Stars Over Foy

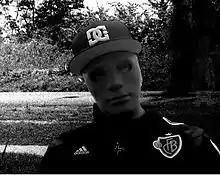

Stars Over Foy is a Dutch ambient music producer and radio host with Australian descent, living in Belgium.